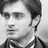
Emotion: neutral